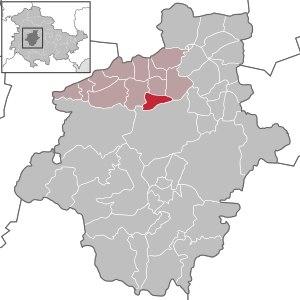
Remstädt est une commune allemande de l'arrondissement de Gotha en Thuringe, faisant partie de la communauté d'administration Mittleres Nessetal.